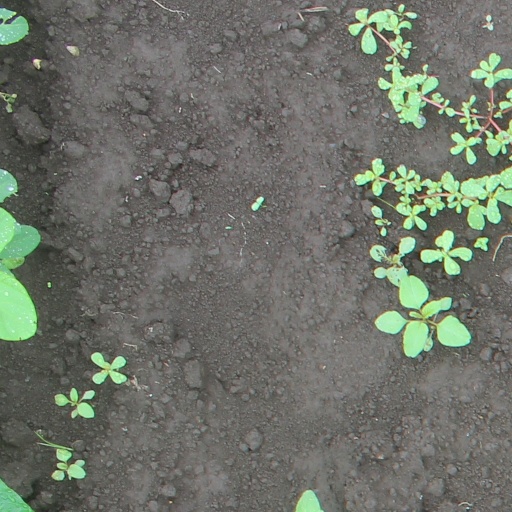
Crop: soybean